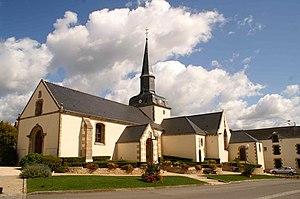
Église de Marzan sur la place principale du bourg.
Marzan [maʁzɑ̃] est une commune française, située dans le département du Morbihan en région Bretagne.
La liste des églises du Morbihan recense de manière exhaustive les églises situées dans le département français du Morbihan. Il est fait état des diverses protections dont elles peuvent bénéficier, et notamment les inscriptions et classements au titre des monuments historiques.